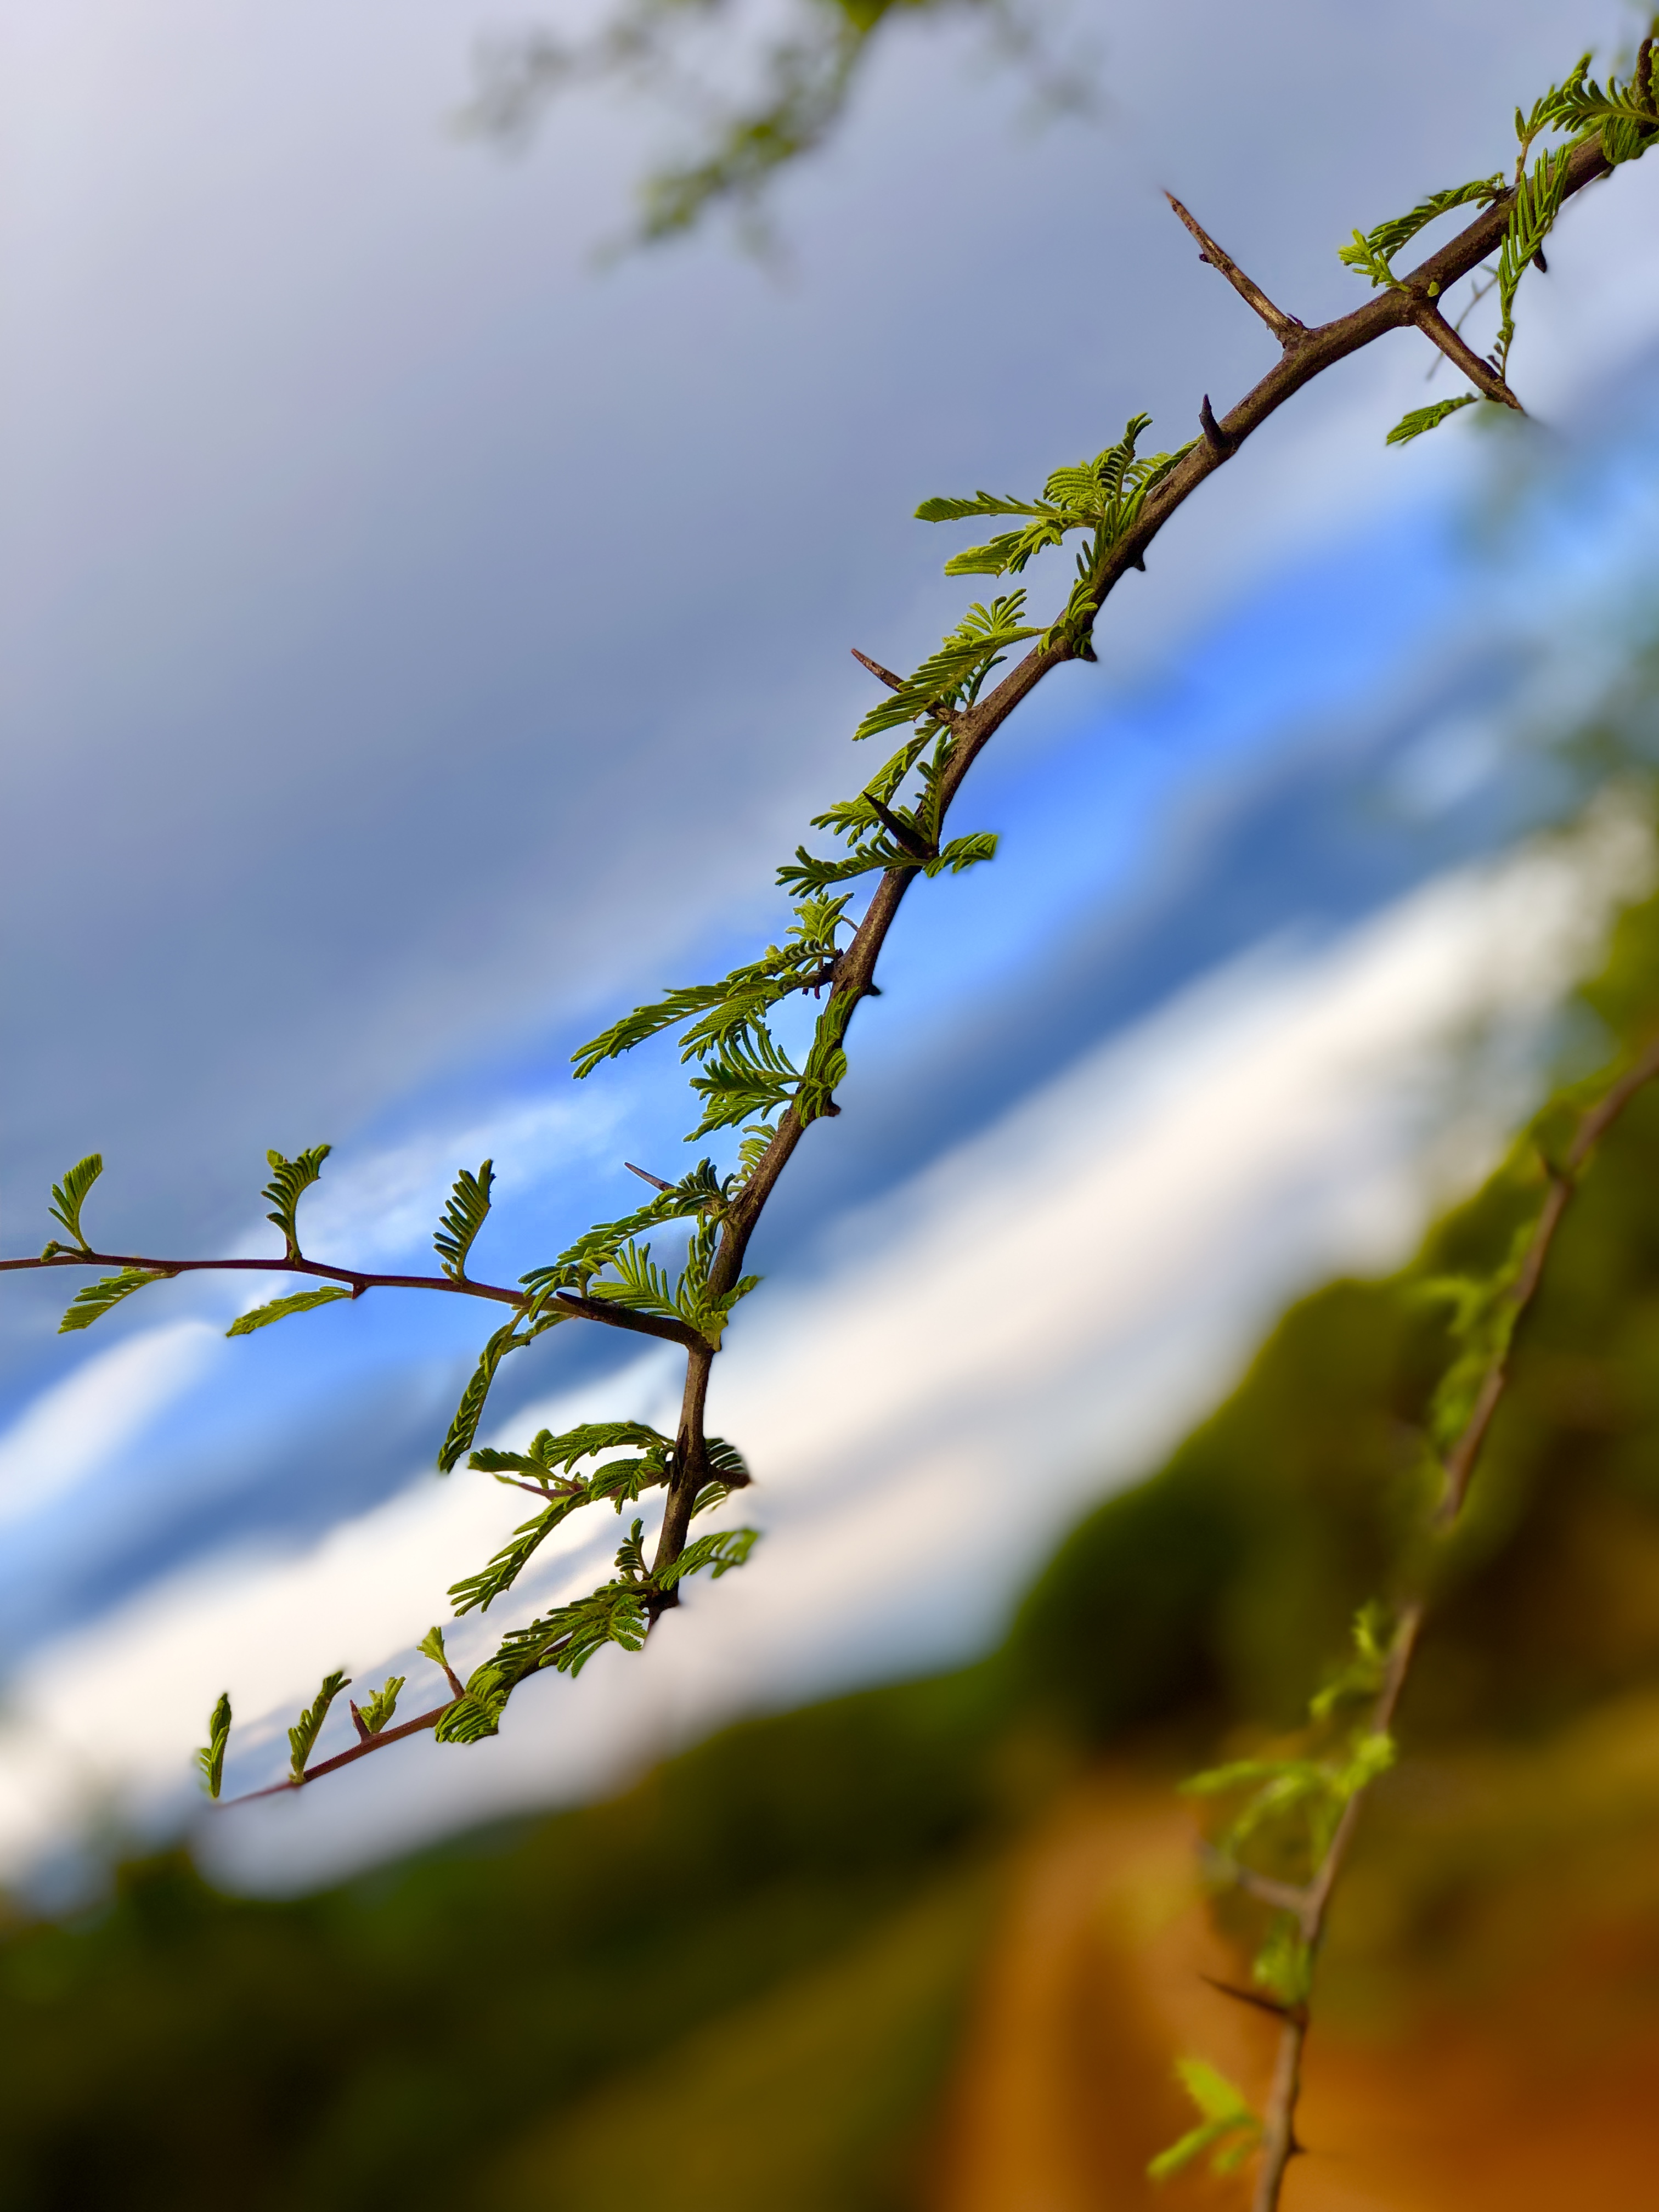
thorn tree, nature, bush, branch, green, plant, twig, plant stem, flower, spring, tree, sky, thorns, spines, and prickles